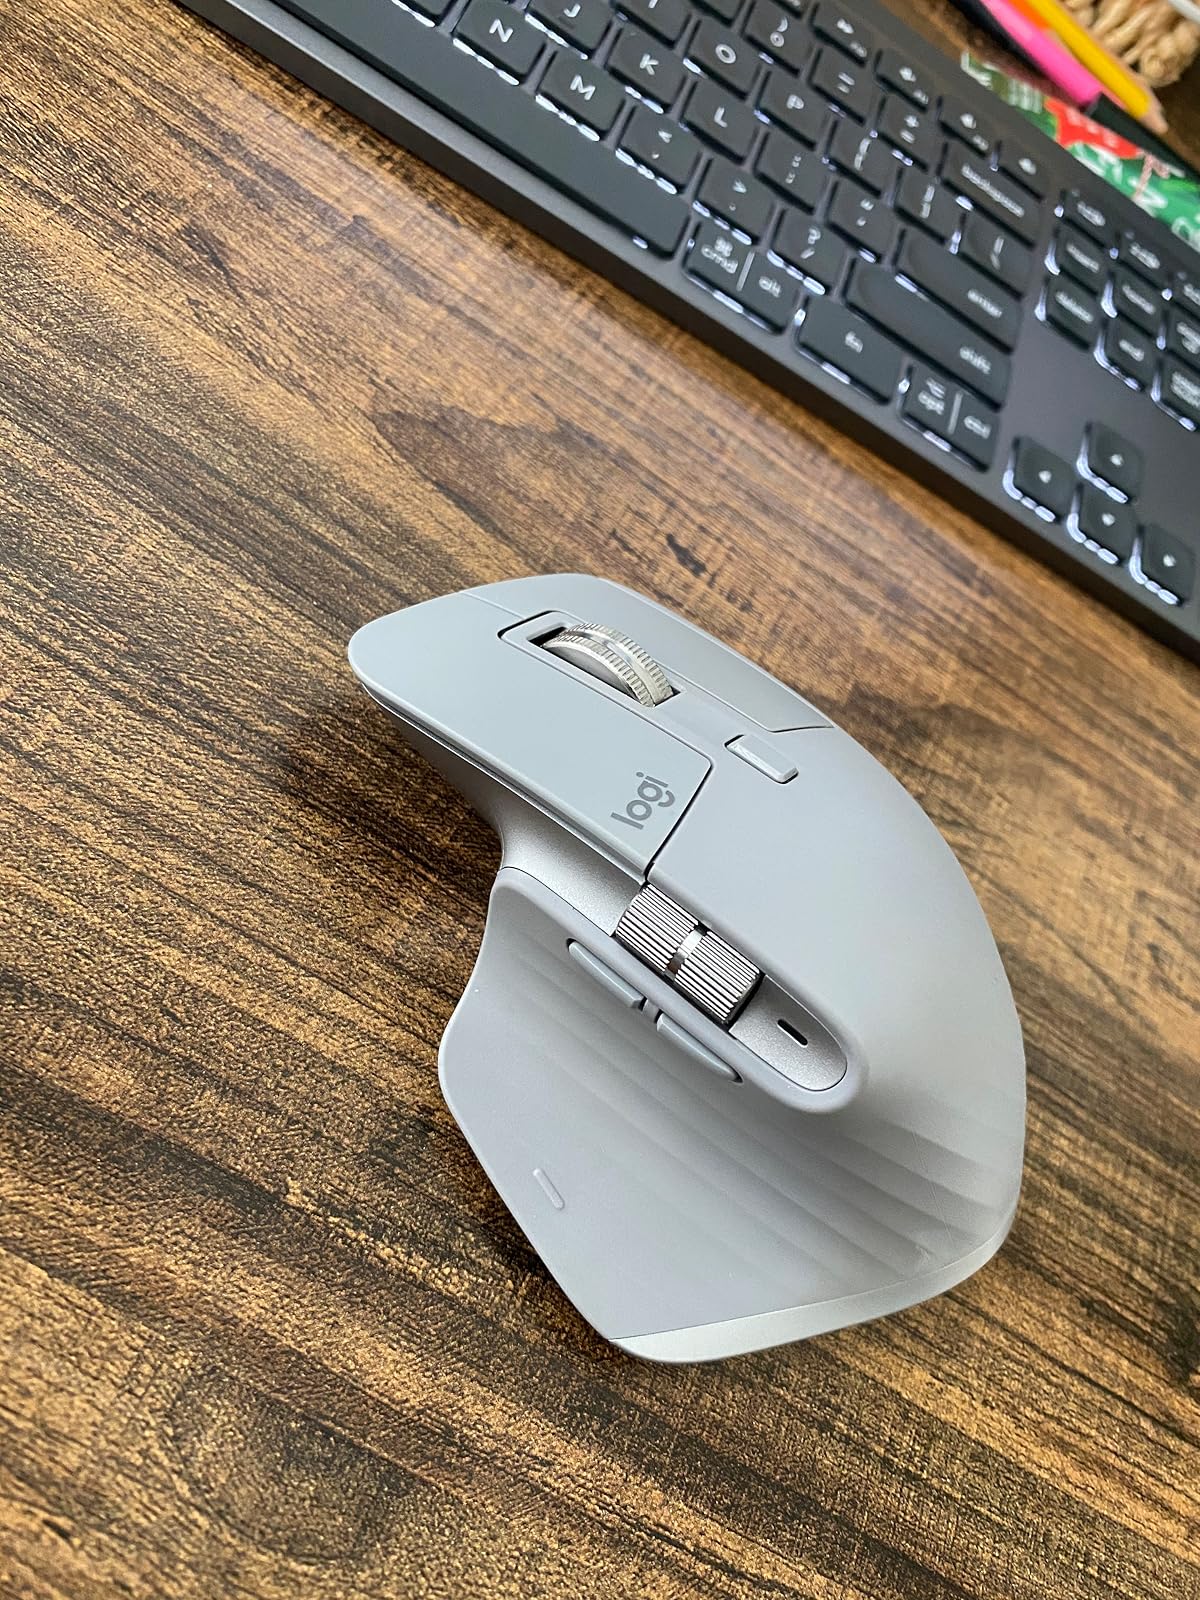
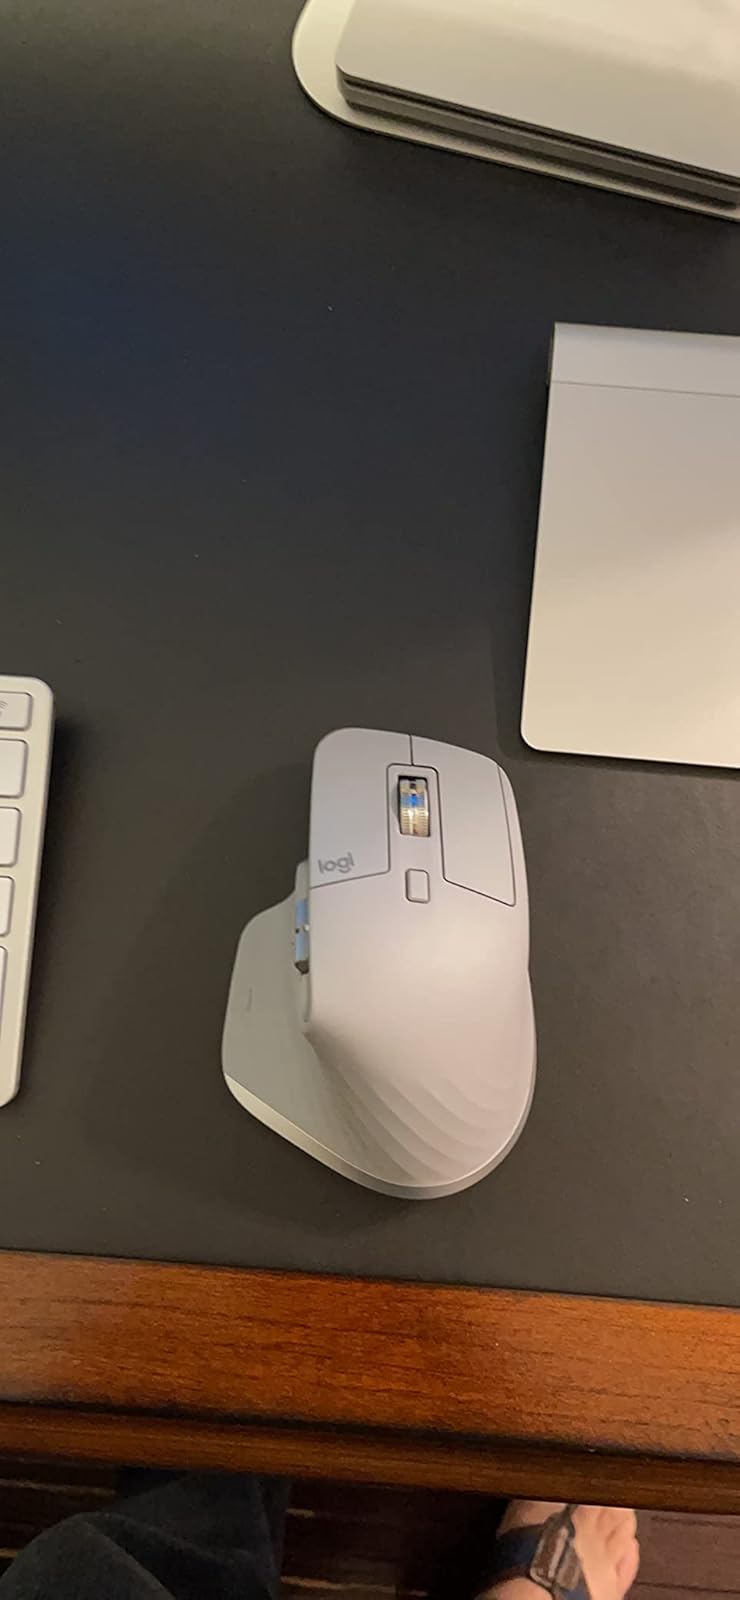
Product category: mouse
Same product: yes